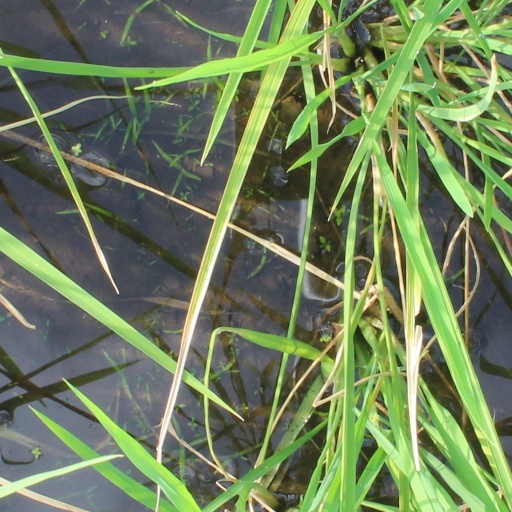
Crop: rice